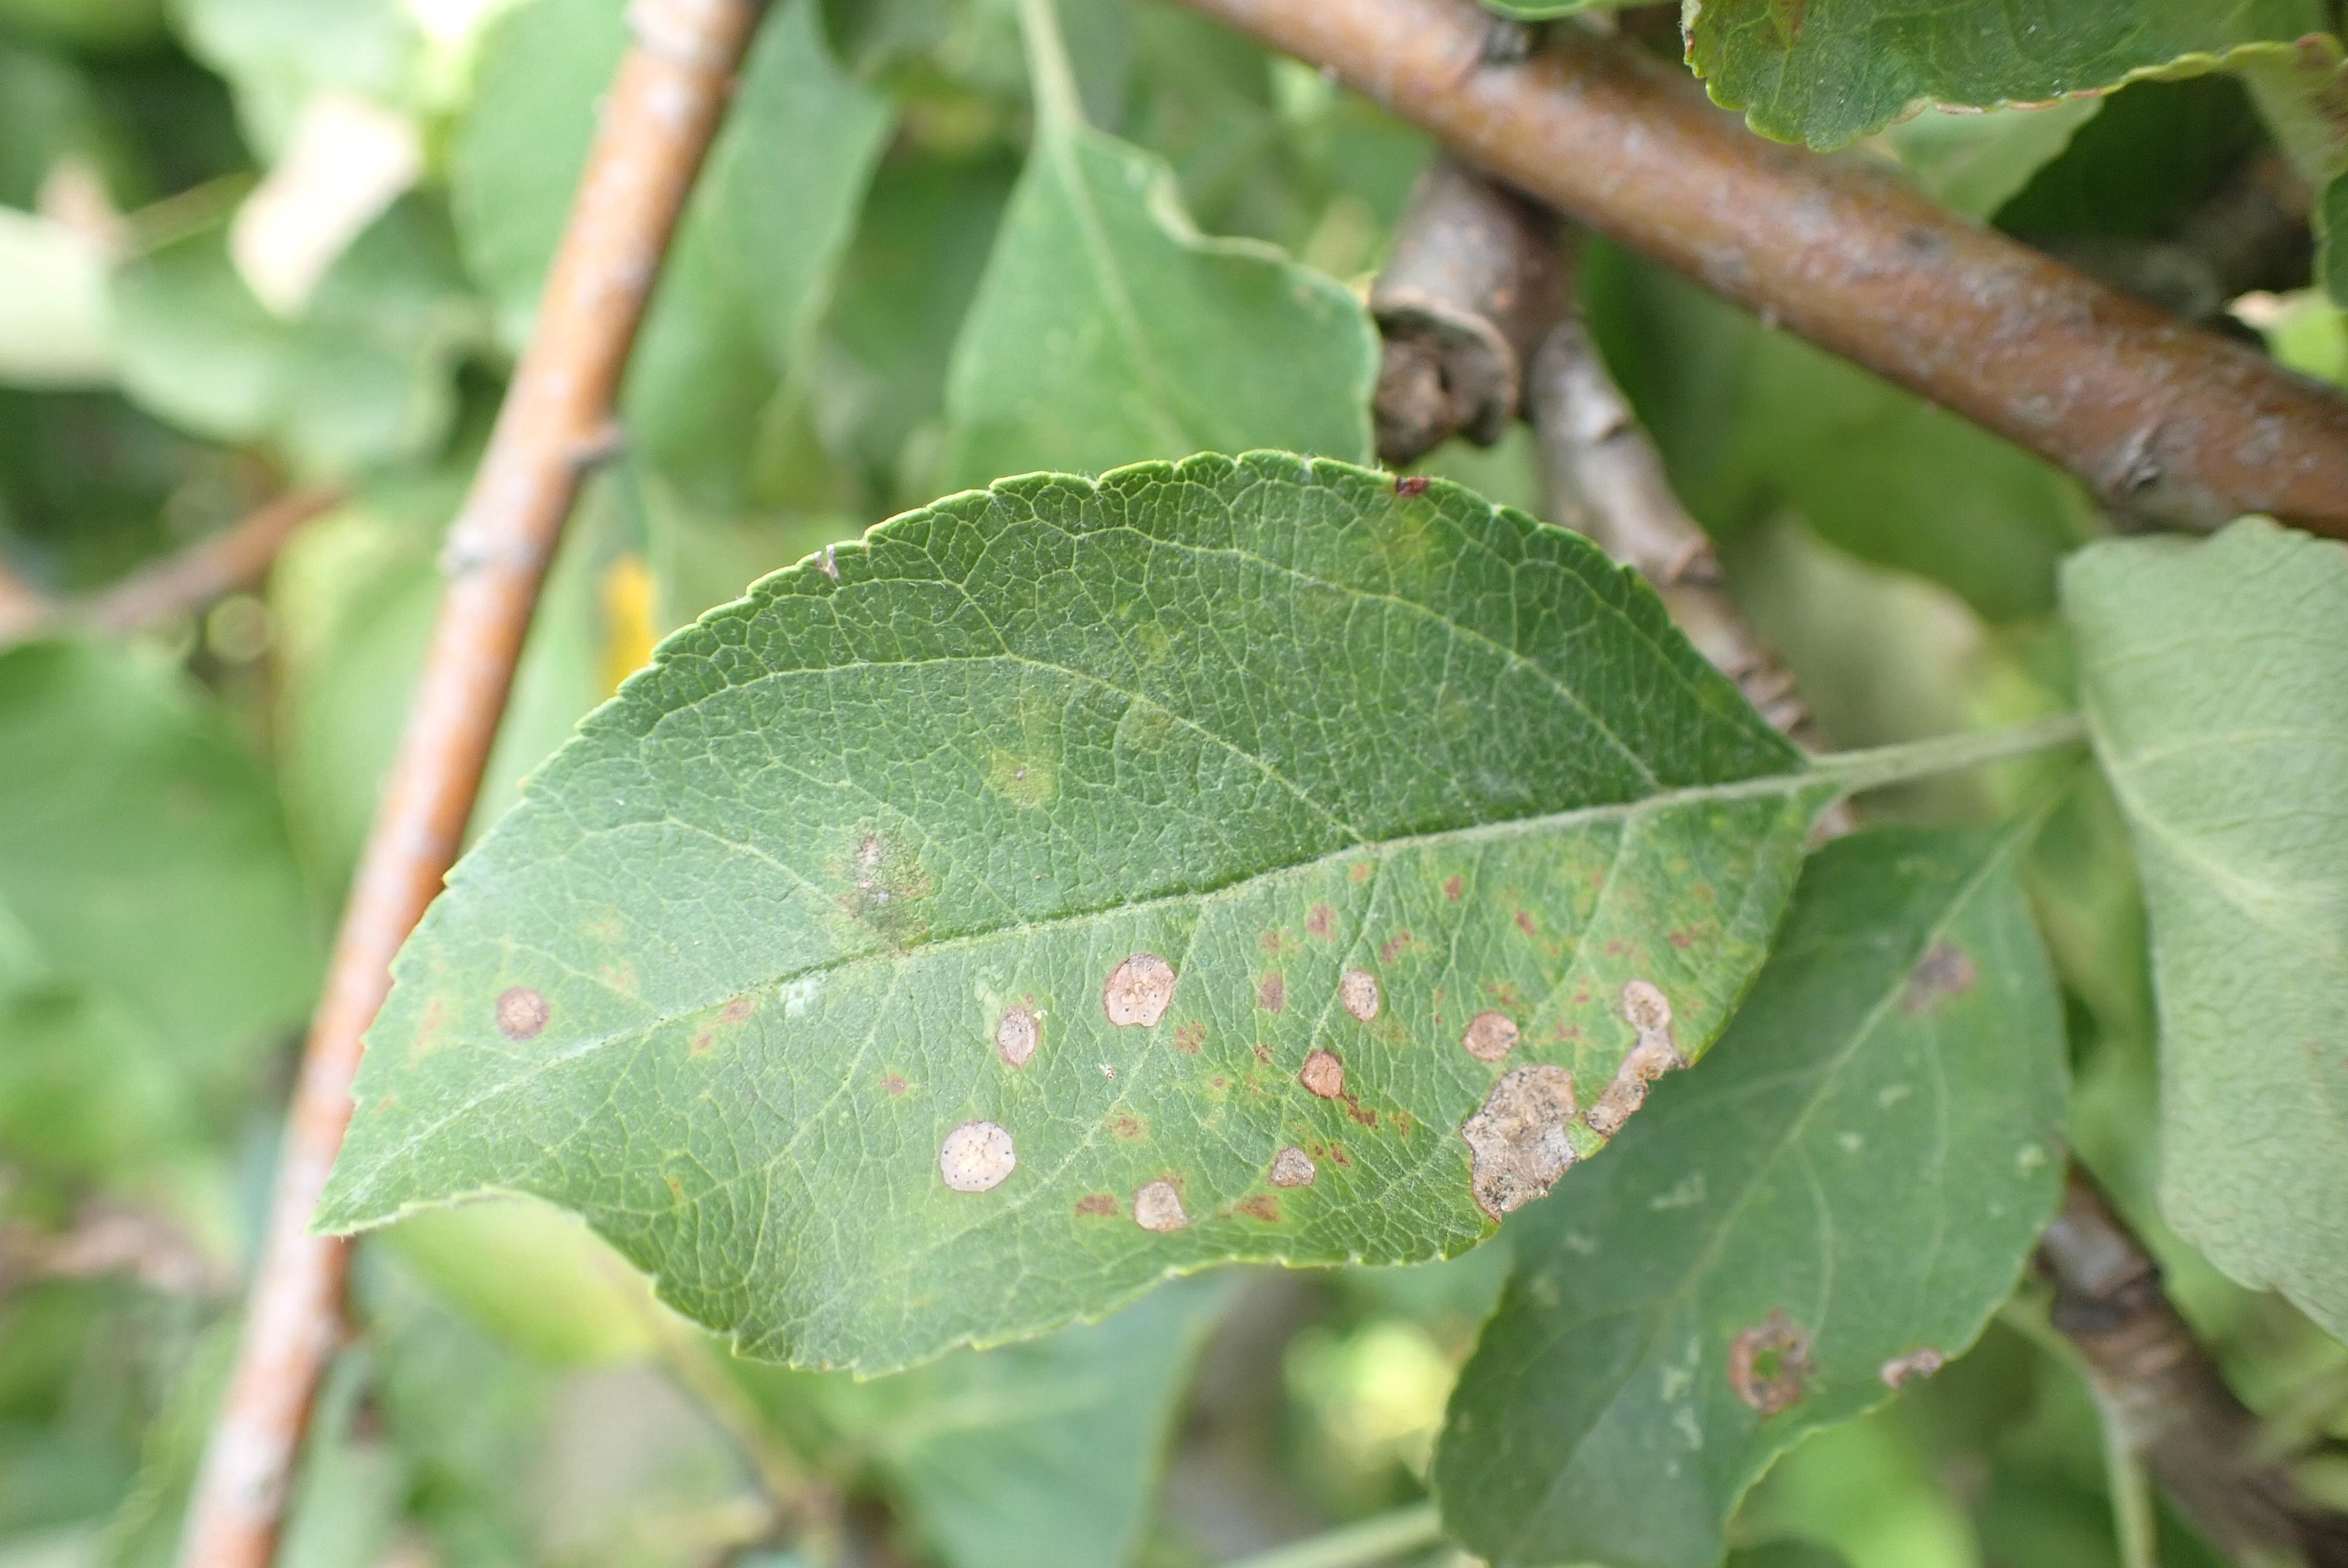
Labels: scab, frog_eye_leaf_spot, complex